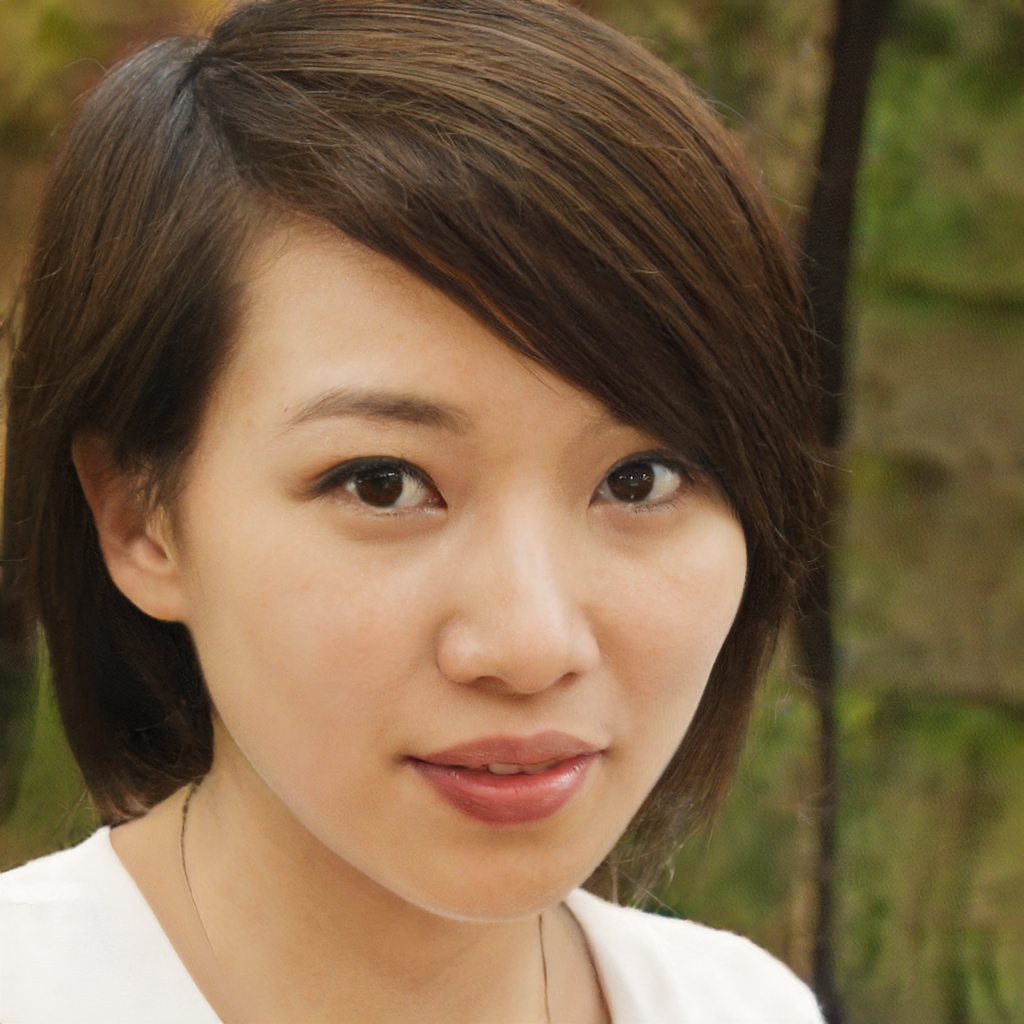
Portrait style: Real Portrait